Richard Pite

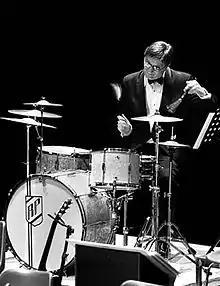
Jazz Drummer and Vintage / Classic Jazz Historian Concert Producer, Richard Pite.

Richard Pite is a British professional musician (drums, double bass, bass ukulele, tuba and sousaphone) and jazz historian specialising in the jazz of the early-20th century. He is the founder of two music companies: PartyJazz and The Jazz Repertory Company, and is also the Director of Music for Boisdale, which presents jazz and other live music on a nightly basis at its four London venues. For many years he specialised in 1920s music and the drum techniques and visual tricks of the era's jazz drummers and over the last 12 years has worked together with musical partner Pete Long, to preserve jazz history through live performance. Together they have recreated historic moments from jazz in association with The National Jazz Archive. For the 100th anniversary of Gene Krupa's birth in 2009, Pite staged the only concert in Britain celebrating his life and work, as he was one of the most important and flamboyant drummers in jazz history.